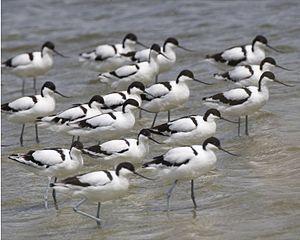
Saint-Georges-de-Didonne est une commune du Sud-Ouest de la France, située dans le département de la Charente-Maritime et la région Nouvelle-Aquitaine. Ses habitants sont appelés les Saint-Georgeais et les Saint-Georgeaises.